2009 Honduran constitutional crisis

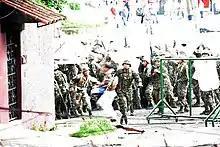
A clash between pro-Zelaya protesters and the Honduran military

Honduran institutions, including the National Congress, the Supreme Court, and the interim government, maintain Zelaya was replaced constitutionally. Arguments that Zelaya's ouster was illegal because the proper legal procedures were not used has been advanced by several lawyers. Acting Honduran President Roberto Micheletti said forcing deposed President Manuel Zelaya to leave the country, instead of arresting him, was a mistake.